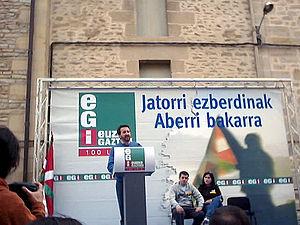
EGI Eguna 2004, Membres d´EGI et Josu Jon Imaz. Español: EGI Eguna 2004, Miembros de EGI y Josu Jon Imaz.